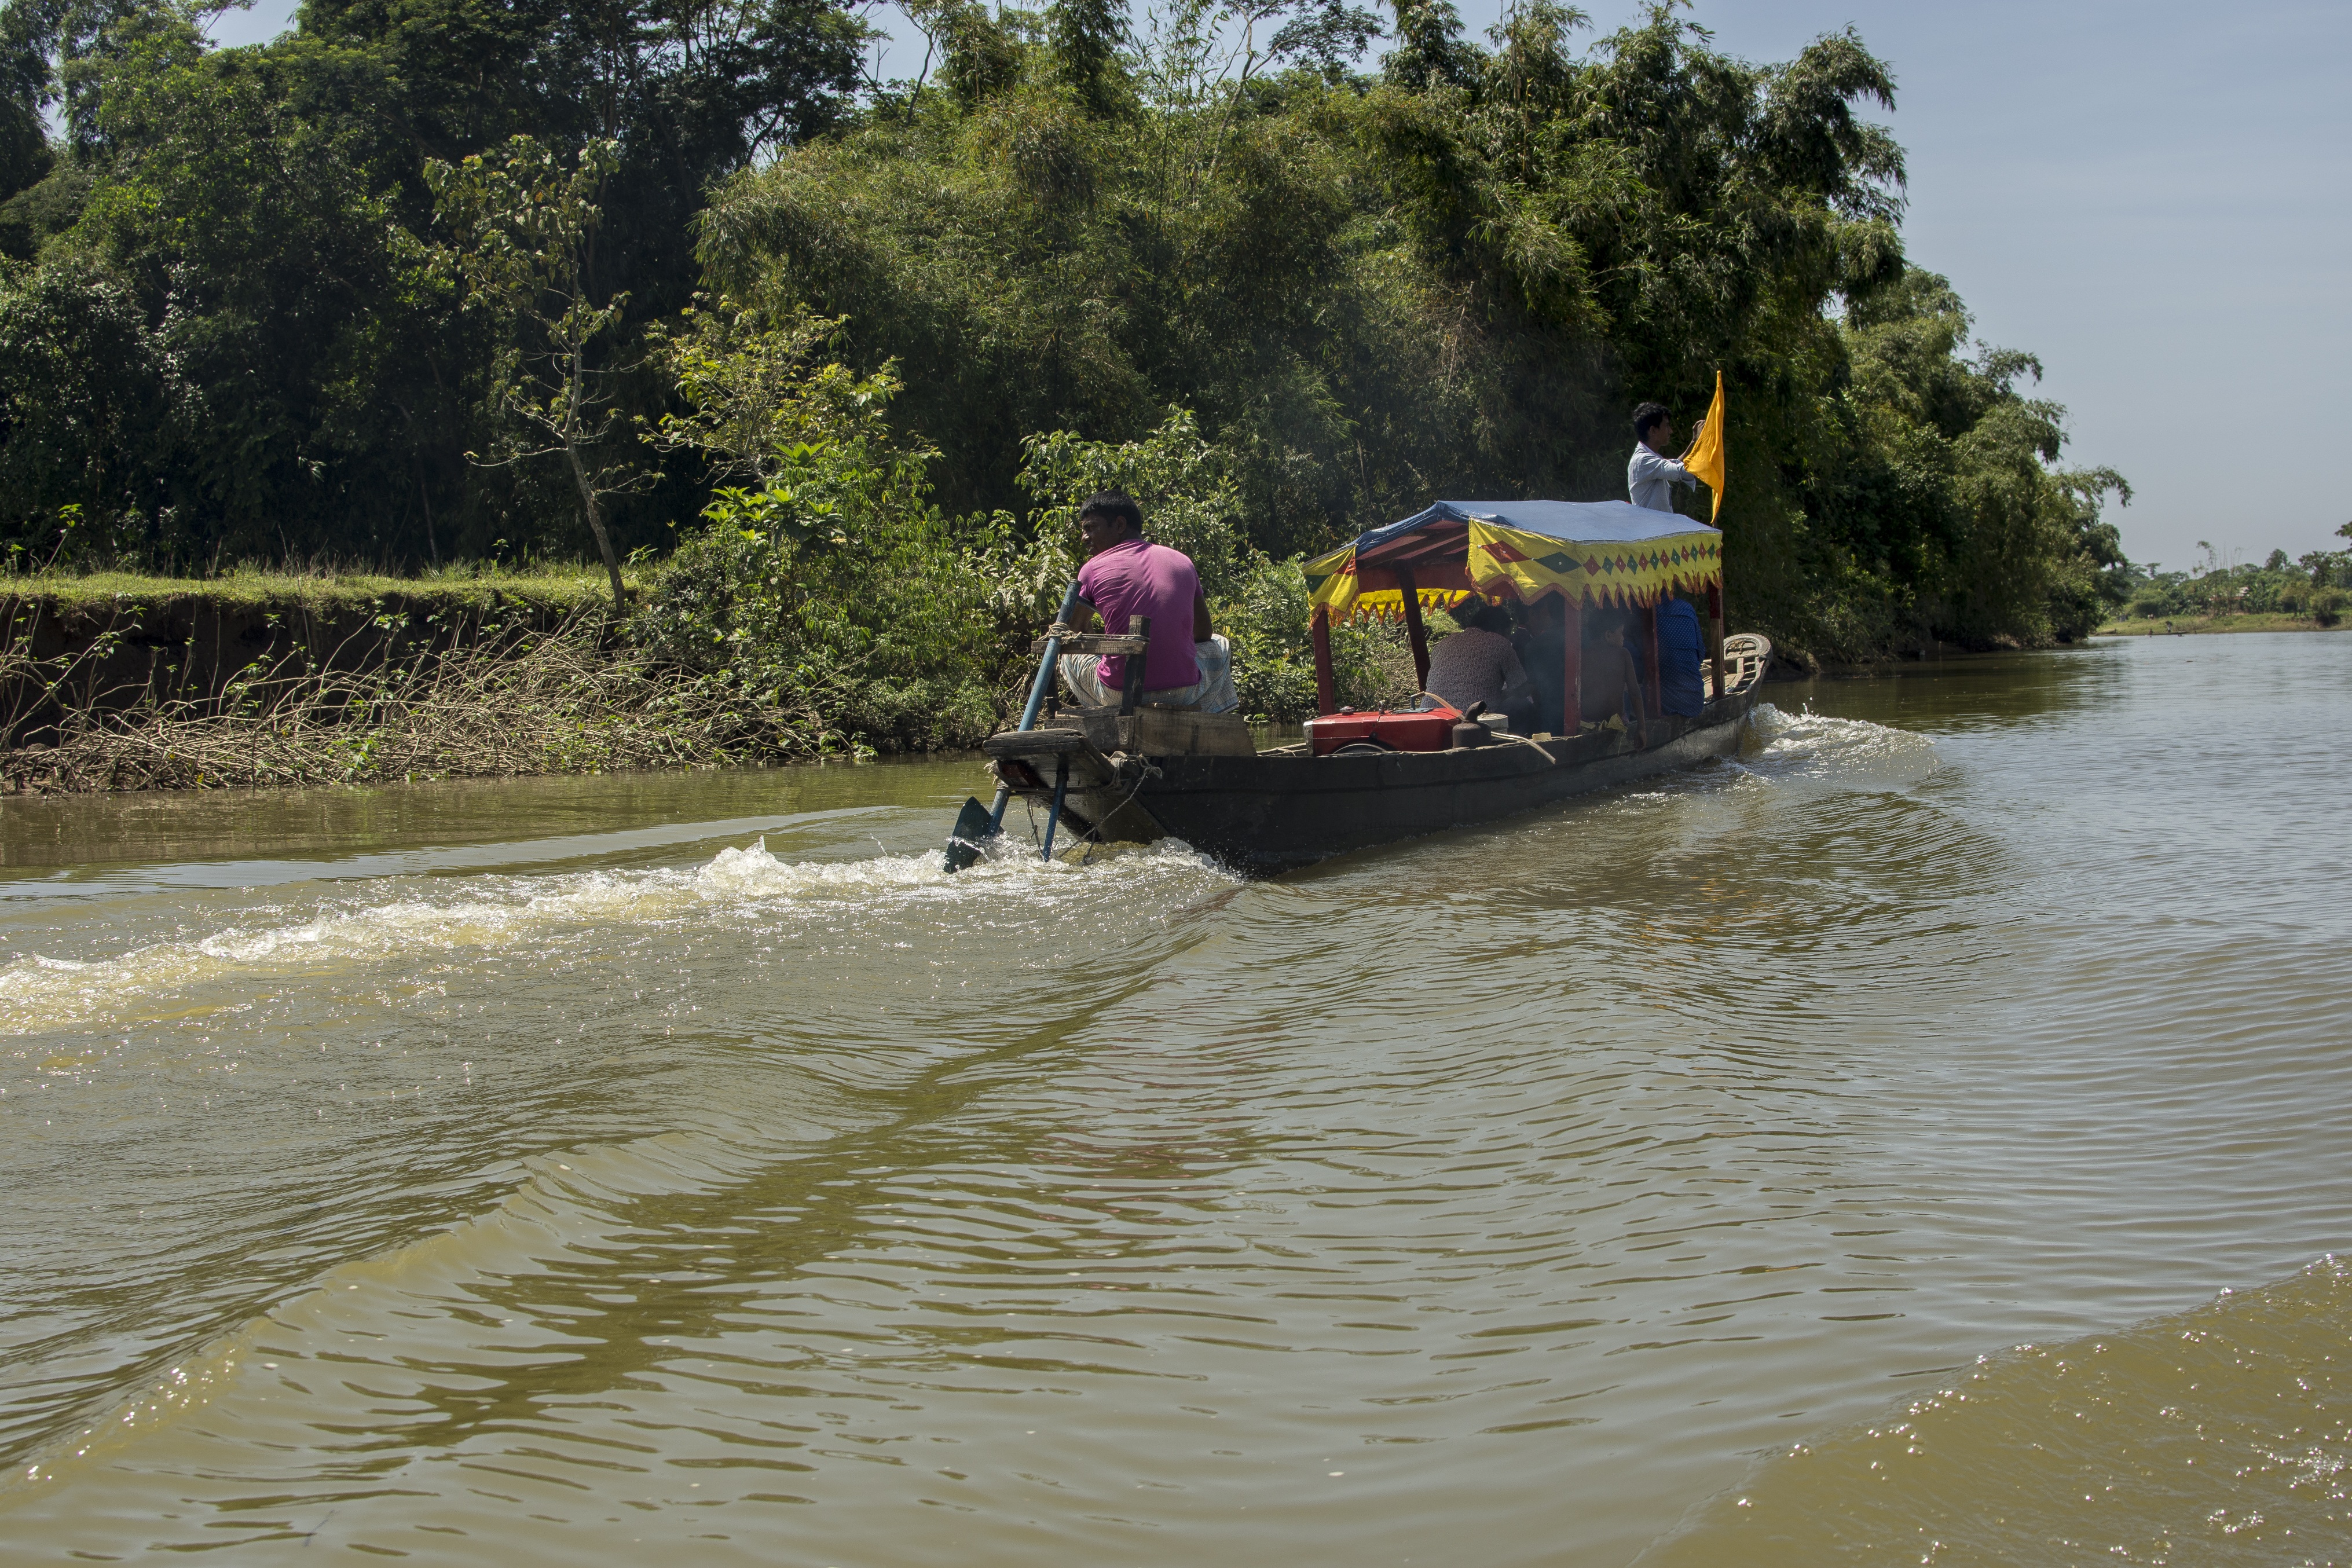
landscape, water, nature, people, sky, boat, lake, river, canal, summer, vacation, travel, transportation, vehicle, holiday, rapid, tourism, waterway, body of water, boating, tamron, watercraft, raft, bangladesh, sylhet, bichnakandi